List of political parties in the Philippines

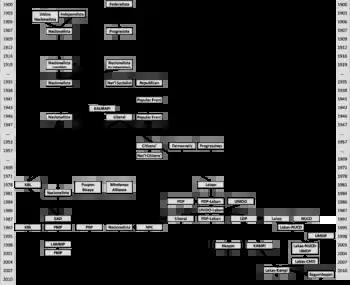
Evolution of political parties.

These parties won more than 2% of the vote. For the complete list, see 2025 Philippine House of Representatives election (party-list).